Wyatt Earp

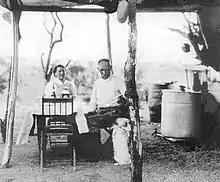
Wyatt and Josephine Earp in their mining camp near Vidal, California: This is the only confirmed picture of the two of them together

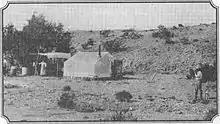
Wyatt Earp's camp, tent and ramada near Vidal, California and Wyatt's mining operations. Sadie is at left, Wyatt is on the right with his dog

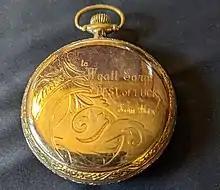
Obverse of pocket watch given to Wyatt Earp by Tom Mix

In November 1899 Earp left Alaska on the iron steamer "Cleveland". The ship was infested with lice and was struck by a storm on the Bering Sea, making for a difficult trip. It took nine days to reach Seattle, Washington.